Pool of Radiance

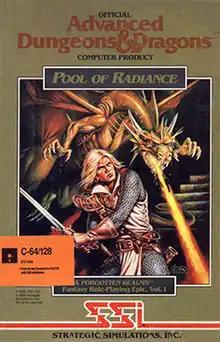
Cover art by Clyde Caldwell

Pool of Radiance is a role-playing video game developed and published by Strategic Simulations, Inc (SSI) in 1988. It was the first adaptation of TSR's "Advanced Dungeons & Dragons" ("AD&D") fantasy role-playing game for home computers, becoming the first episode in a four-part series of "D&D" computer adventure games. The other games in the "Gold Box" series used the game engine pioneered in "Pool of Radiance", as did later "D&D" titles such as the "Neverwinter Nights" online game. "Pool of Radiance" takes place in the Forgotten Realms fantasy setting, with the action centered in and around the port city of Phlan.